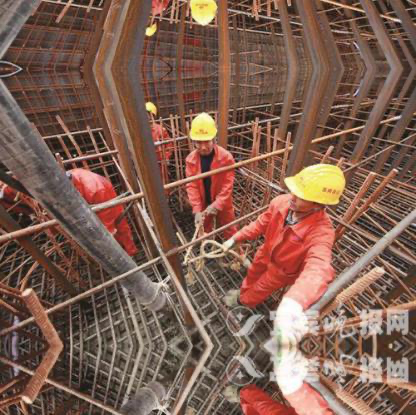
Objects in the image:
label: helmet
label: helmet
label: helmet
label: helmet
label: helmet